Be the One (Dua Lipa song)

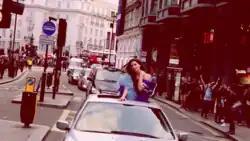
The first music video for "Be the One" was filmed in London and showcases some of Lipa's favourite spots in the city.

The music video for "Be the One" was directed by Nicole Nodland, who was also director of the video for "New Love". Following the recording of the video for "New Love" in Los Angeles, Lipa recalled having lots of fun and decided to attempt to re-create it with the music video for "Be the One", except in London. The singer stated that the video had no concept. Filming it, they went around to some of Lipa's favourite places in London, as well as exploring Soho, playing dress-up and dancing. Lipa cited 1990s fashion and vintage clothing as her inspirations for the visual. Nodland also produced it, while editing and cinematography was handled by Jackson Ducasse. The visual premiered through "Nylon" on 29 October 2015.